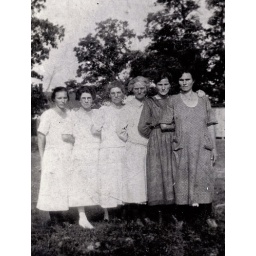
ladies all in a row in a black and white world